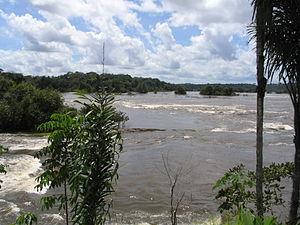
L'Oyapock, anciennement Wiapoco, en néerlandais et en portugais Oiapoque, est un fleuve qui marque la frontière entre le Brésil et la France en Guyane depuis 1713 avec la signature du traité d'Utrecht. Cependant, cette frontière n'est reconnue par la France qu'après un arbitrage international en 1900 ; la France estimait en effet que la Guyane française s'étendait jusqu'au Rio Araguari.